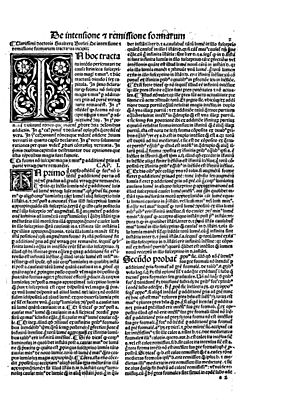
Walter Burley
De intensione et remissione formarum, 1496
Walter Burley eller Walter Burleigh var en senmiddelalderlig filosof og teolog som frem for alt fik betydning som modstander af William af Ockham der i universaliestriden stod for en såkaldt konceptualistisk nominalisme.